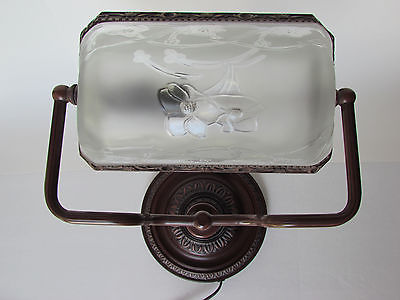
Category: lamp